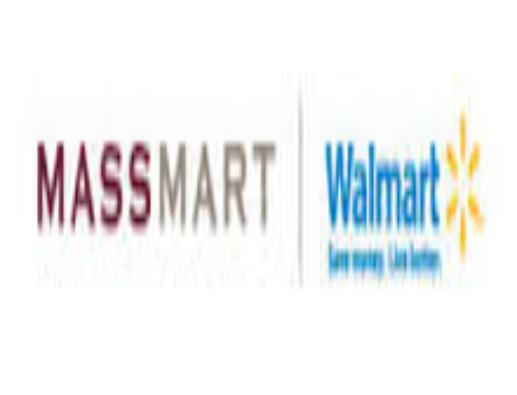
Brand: Massmart
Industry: Necessities